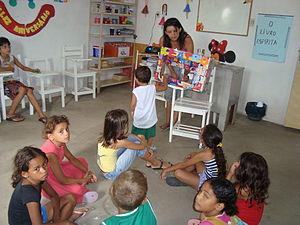
Classe d'initiation au spiritisme pour les enfants. Centre spirite de Boa Ventura, état de Paraiba, Brésil, 2010.
Le spiritisme codifié par Allan Kardec est une philosophie spiritualiste qui apparaît à Paris en 1857 et qui donne naissance à un mouvement socio-culturel en Europe, jusqu'au début du XXᵉ siècle. Kardec en expose les principes dans Le Livre des Esprits et dans les ouvrages suivants.